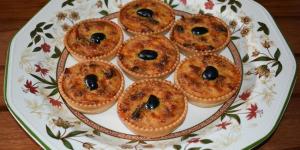
mini quiches de bacon con queso y cebolla